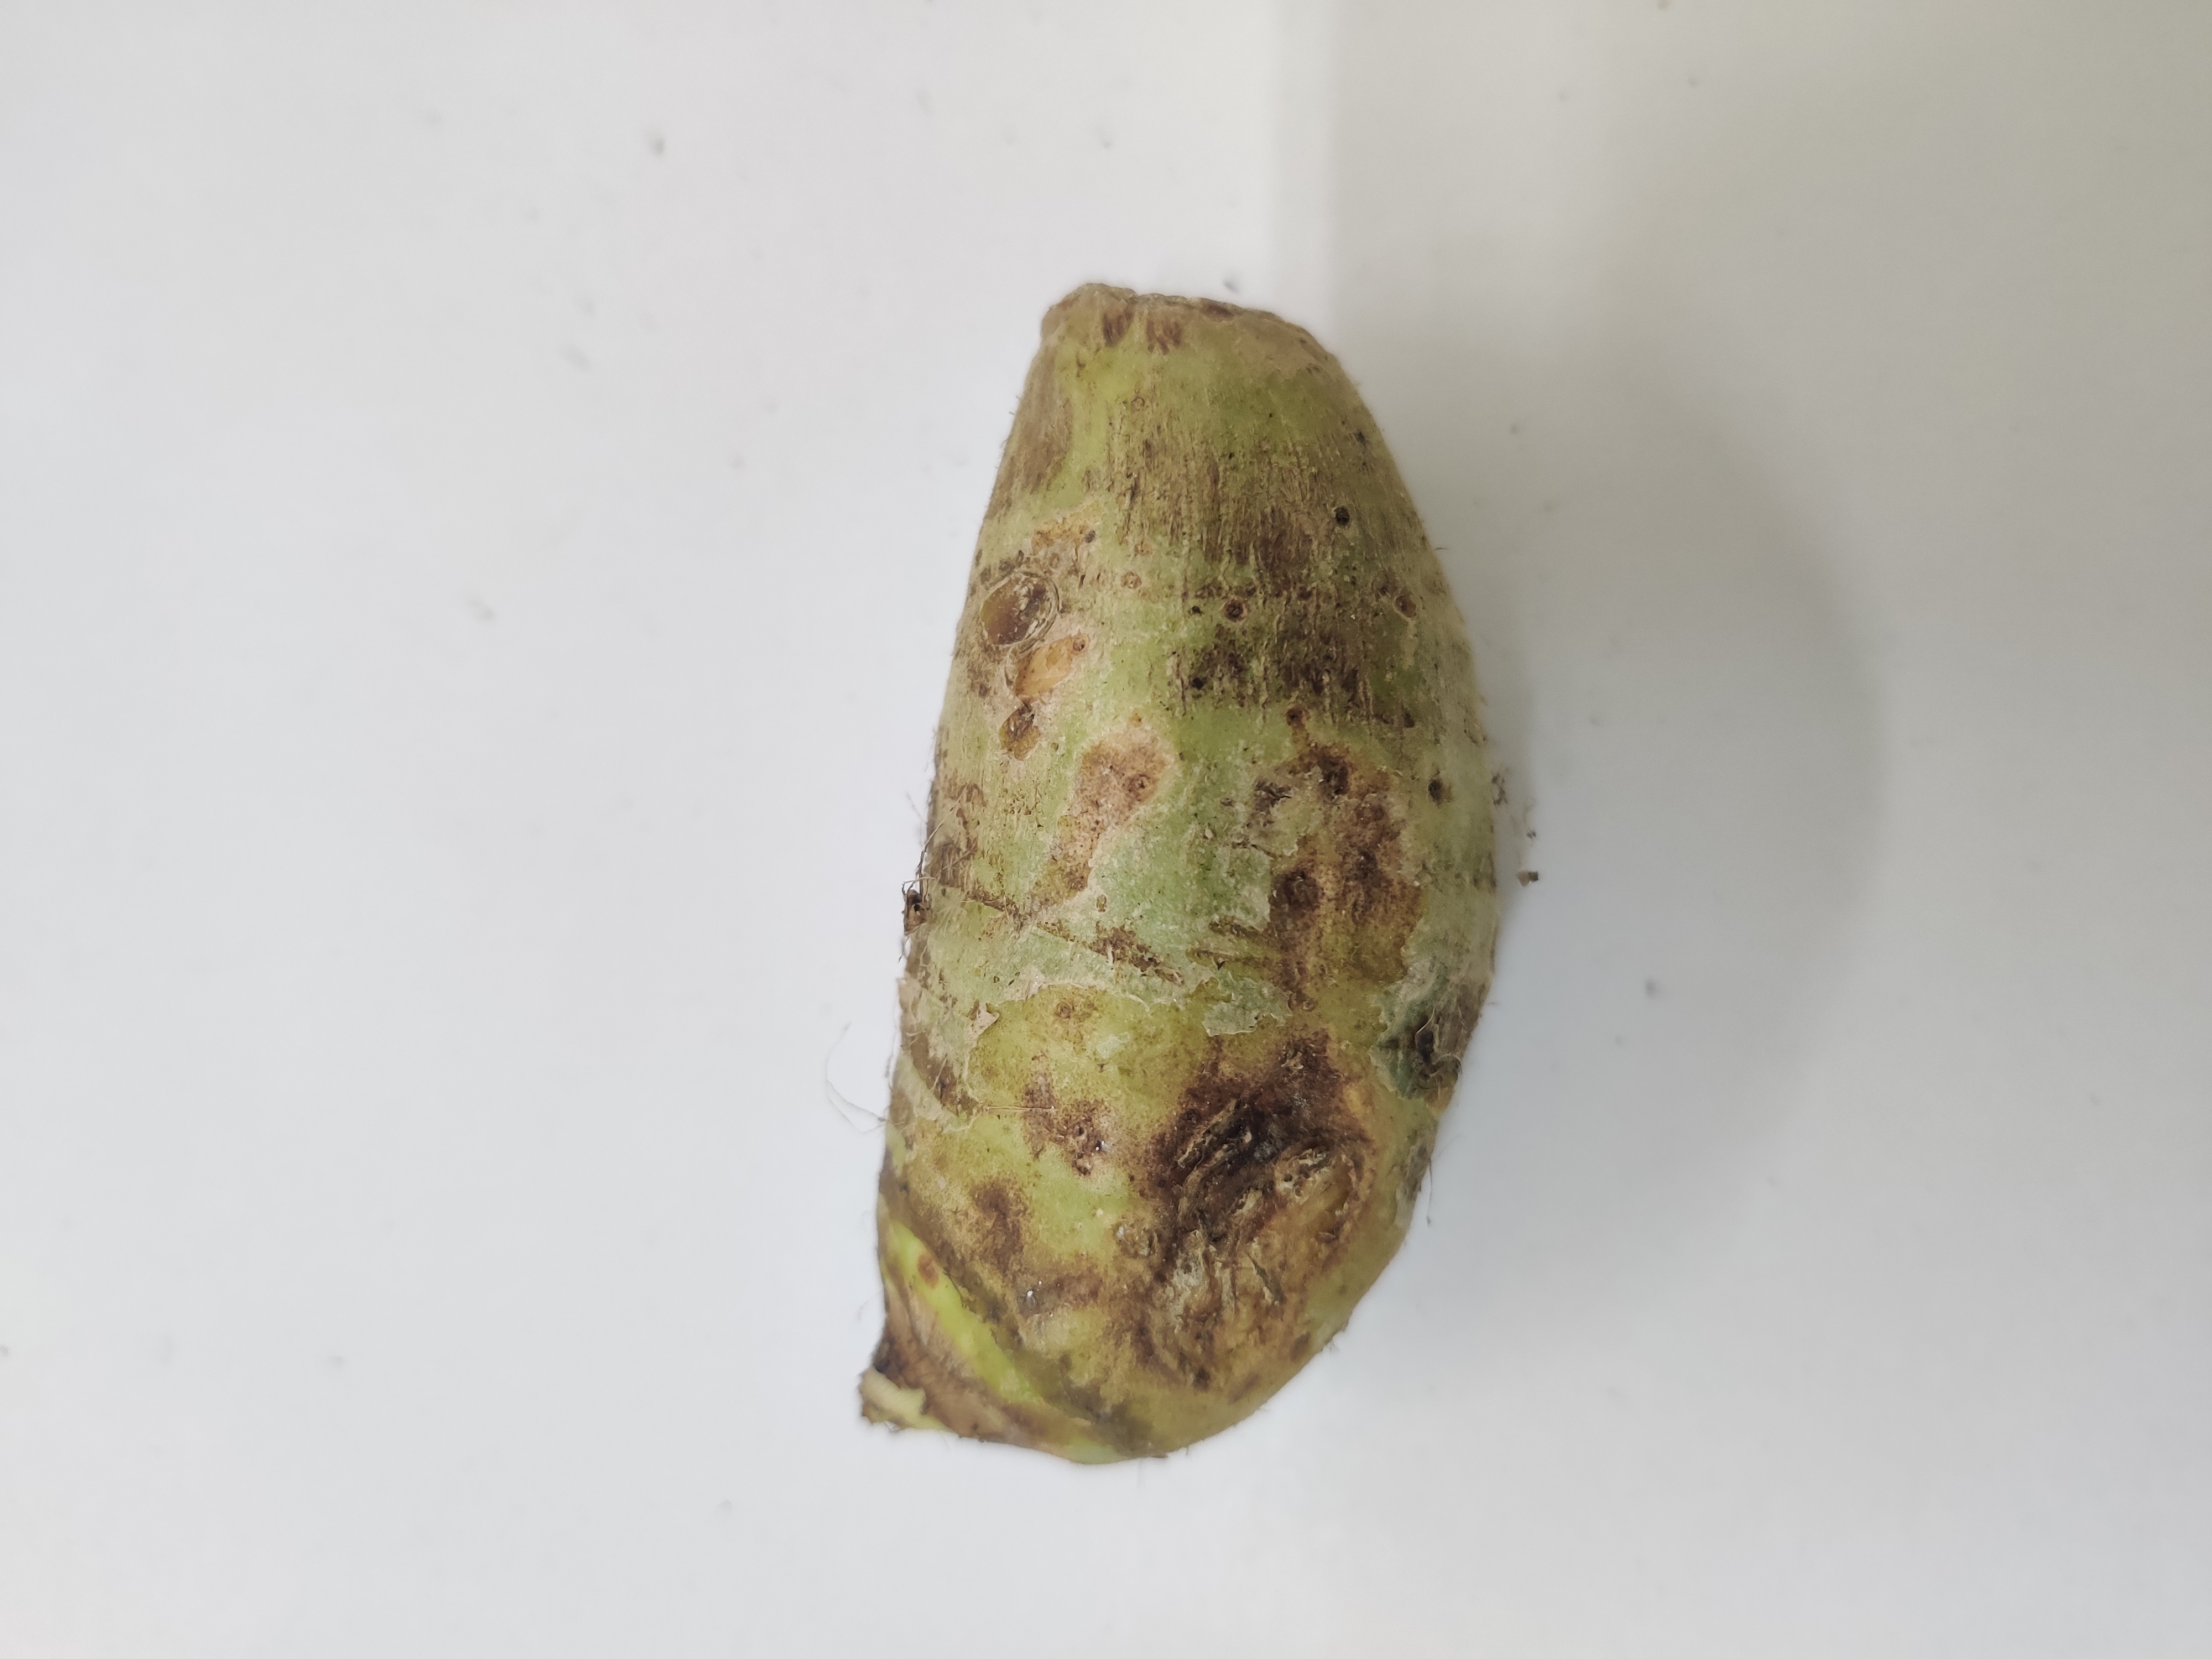
Crop: Taro root
Condition: Severely Damaged